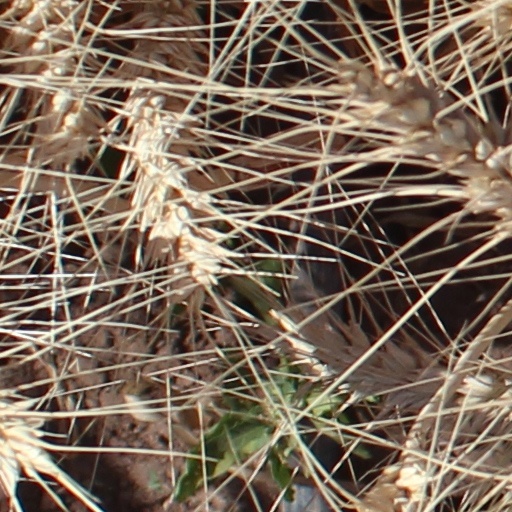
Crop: wheat